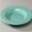
Label: bowl